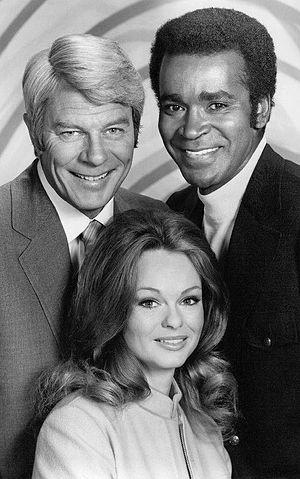
Lynda Day George est une actrice américaine née le 11 décembre 1944 à San Marcos, Texas. Elle a notamment joué le rôle de Casey dans la première série Mission Impossible.
Le tueur en série Jack l'Éventreur, qui terrorise le district londonien de Whitechapel en 1888, a inspiré une multitude d'œuvres de fiction. Il est en effet mentionné dans des romans, des nouvelles, des bandes dessinées, des jeux vidéo, des chansons, des pièces de théâtre, des opéras, des séries télévisées, des films et des jeux de société. Les descriptions les mieux connues se trouvent dans le roman The Lodger de Marie Belloc Lowndes, repris et adapté au théâtre et au cinéma, et dans l'ouvrage Jack the Ripper : The Final Solution de Stephen Knight. Celui-ci décrit une hypothétique conspiration impliquant des membres de la franc-maçonnerie, la royauté britannique et la profession médicale. Cette thèse sera reprise dans plusieurs œuvres dramatiques.